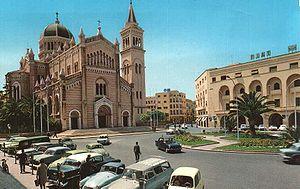
La cathédrale de Tripoli est un ancien édifice religieux catholique romain, situé à Tripoli, la capitale de la Libye. Elle se situait au niveau de la place de la Cathédrale, à proximité du centre-ville. Elle est devenue la Grande mosquée Gamal Abdel Nasser en 1970.
Le vicariat apostolique de Tripoli est un vicariat apostolique recouvrant le territoire de l'actuelle Libye occidentale. Il n'y a plus qu'une vingtaine de chapelles disséminées sur son territoire, et une seule église, celle de Saint-François à Tripoli, la cathédrale du Sacré-Cœur-de-Jésus de Tripoli ayant été transformée en mosquée en 1970. Le vicariat ne compte qu'une paroisse.